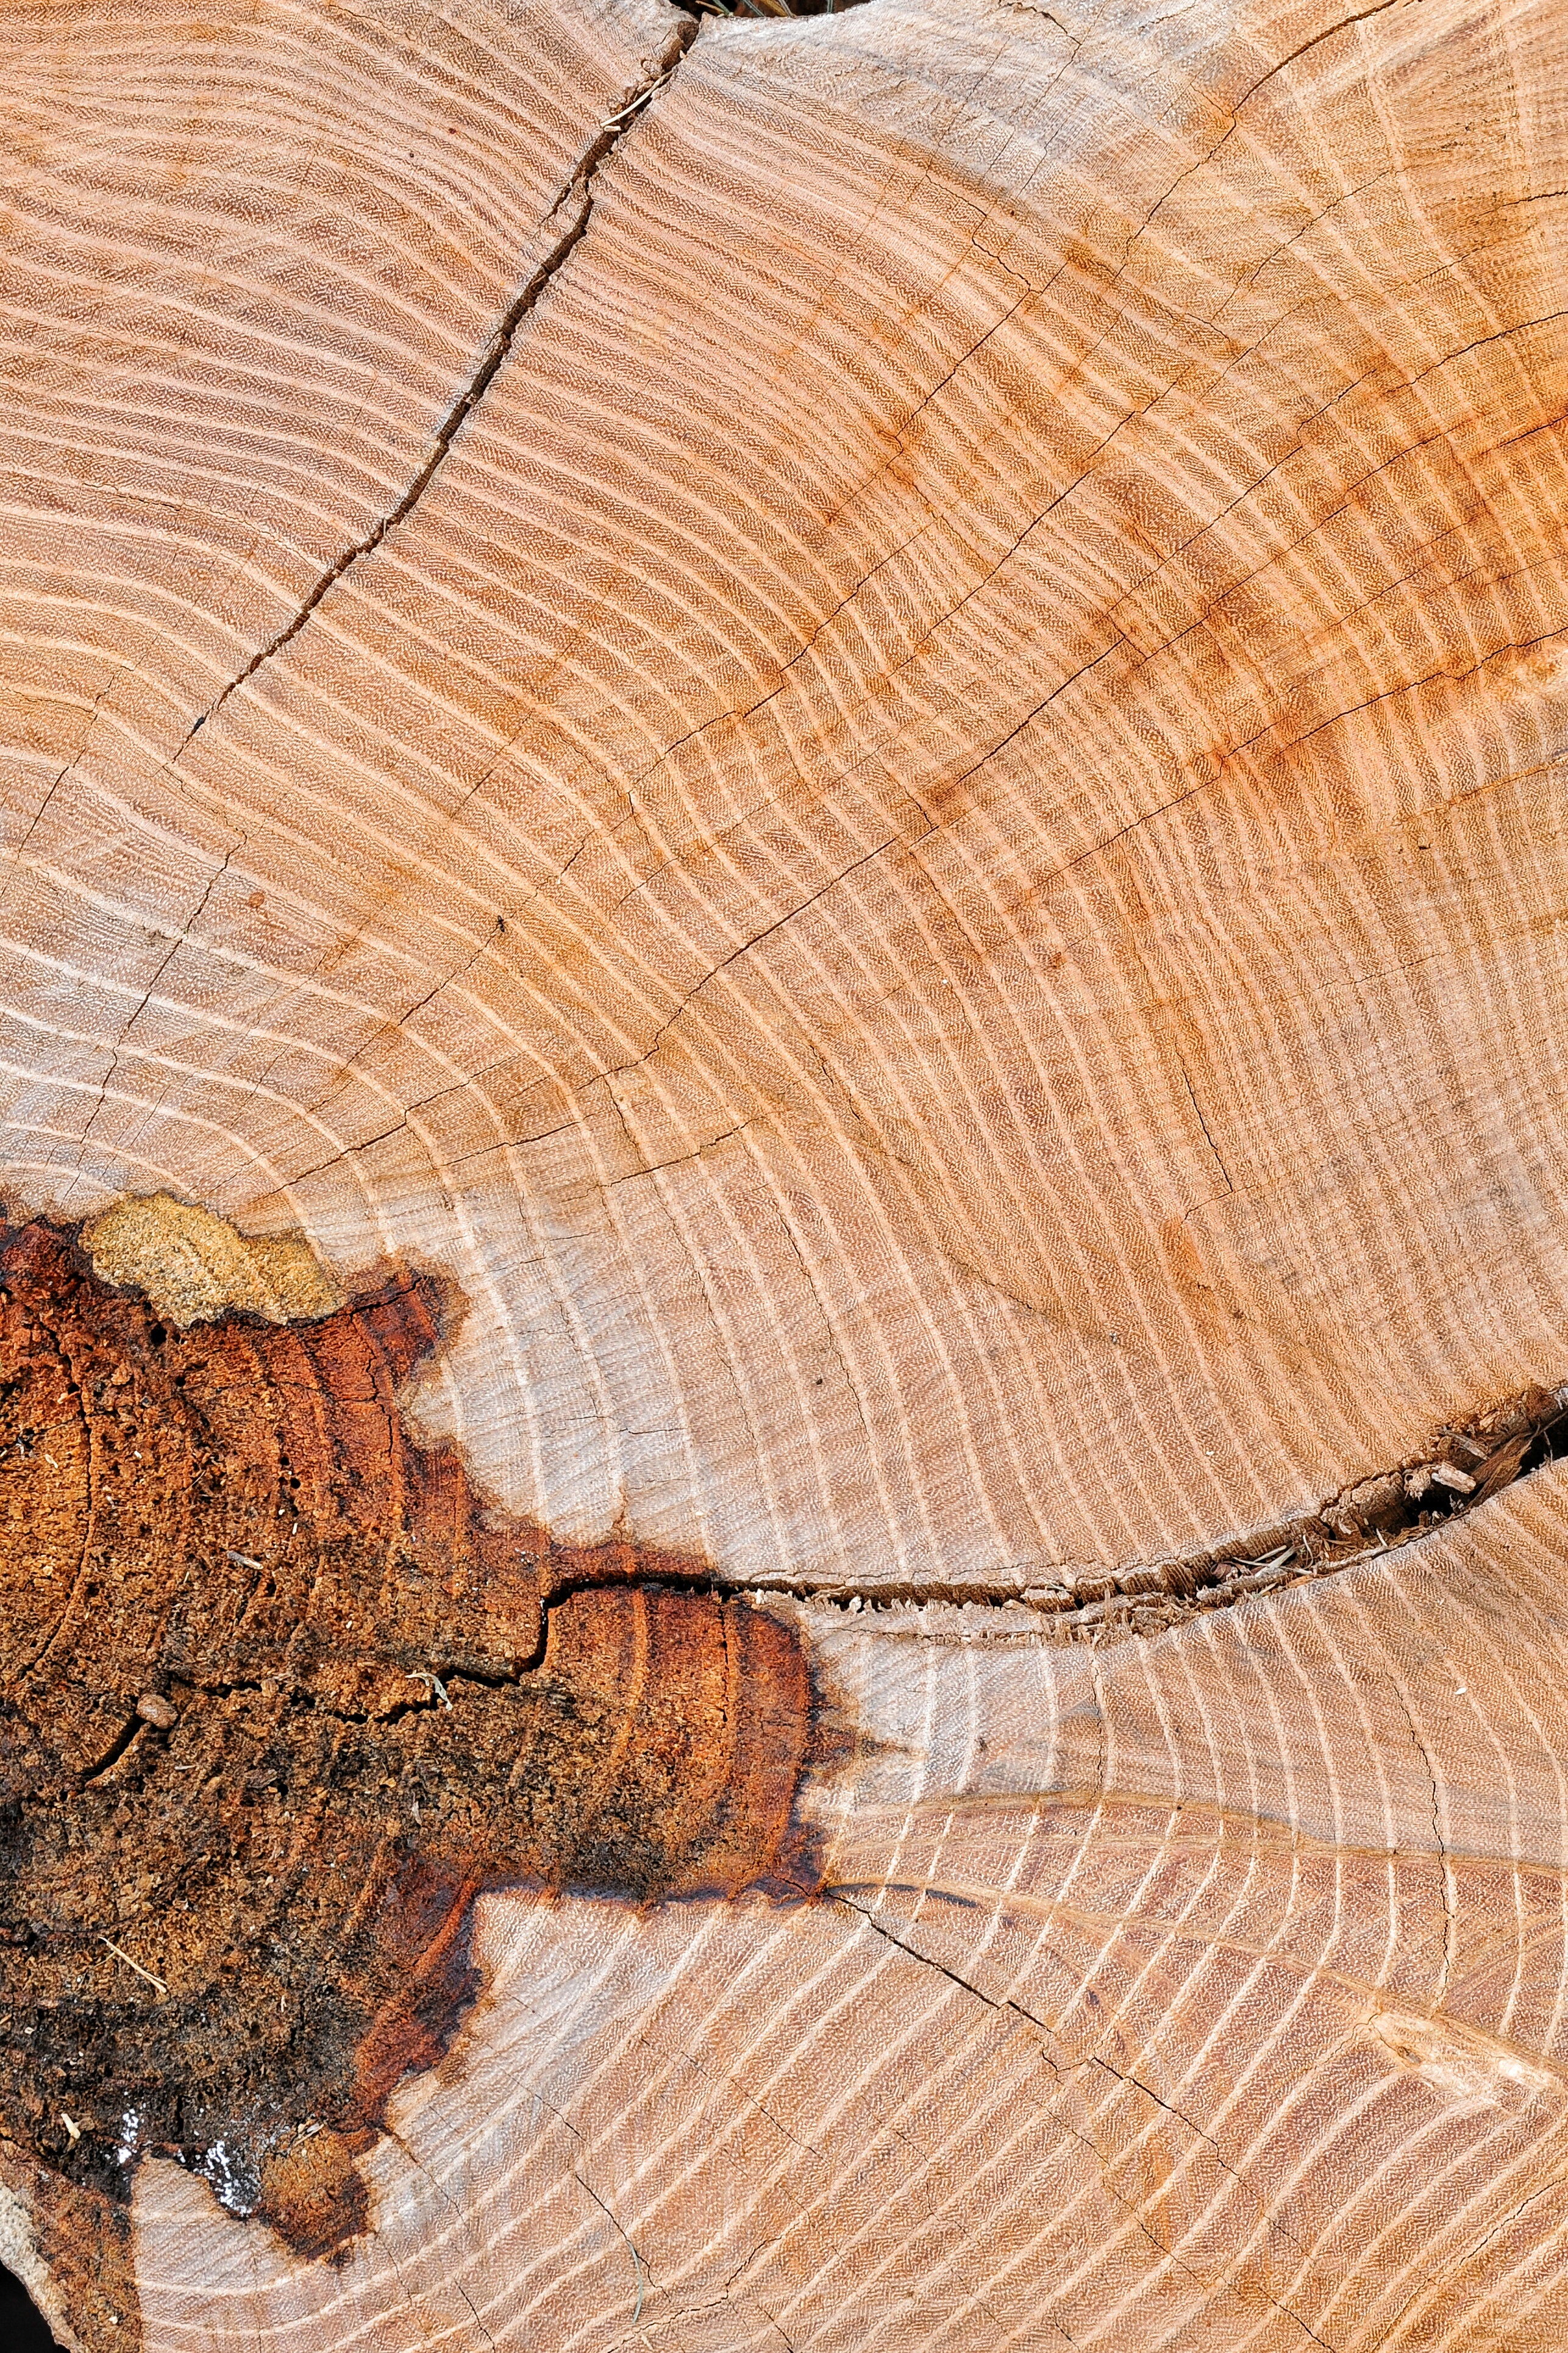
hand, table, plant, wood, texture, leaf, trunk, old, pattern, soil, lumber, close up, trunks, node, axes, flooring, man made object, grass family